Apostles in the New Testament

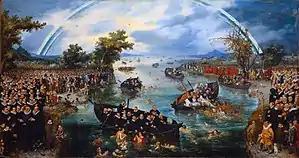
Adriaen van de Venne's "Fishing for Souls", oil on panel, 1614

The term "apostle" comes from the Greek "apóstolos" – formed from the prefix "apó-" ('from') and root "stéllō" ('I send, I depart') – originally meaning 'messenger, envoy'. It has, however, a stronger sense than the word "messenger", and is closer to a 'delegate'.